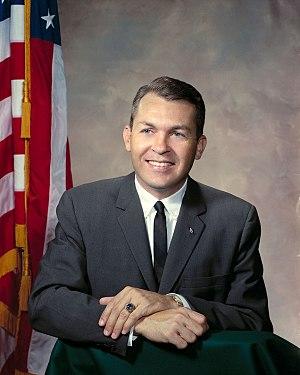
Elliot McKay See Jr. est un pilote d'essai, aviateur naval et aspirant-astronaute américain né le 23 juillet 1927 à Dallas et mort le 28 février 1966 à Saint-Louis.